IEEE 802.11

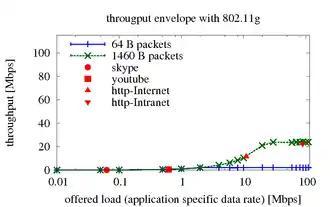
Graphical representation of Wi‑Fi application-specific (UDP) performance envelope in the 2.4 GHz band with 802.11g. 1 Mbps = 1 Mbit/s.

Across all variations of 802.11, maximum achievable throughputs are given either based on measurements under ideal conditions or in the layer-2 data rates. However, this does not apply to typical deployments in which data is being transferred between two endpoints, of which at least one is typically connected to a wired infrastructure and the other endpoint is connected to an infrastructure via a wireless link.